Sokolov District

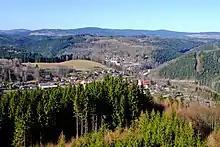
Oloví and surrounding landscape

Sokolov District borders Germany in the north. The terrain is characterized by two mountain ranges with a forested landscape, between which there is an unforested depression. The territory extends into five geomorphological mesoregions: Ore Mountains (north), Sokolov Basin (centre), Slavkov Forest (south), Cheb Basin (small part in the west) and Fichtel Mountains (very small part in the northwest). The highest point of the district is the mountain Špičák in Stříbrná with an elevation of . The lowest point is the river bed of the Ohře in Loket at .